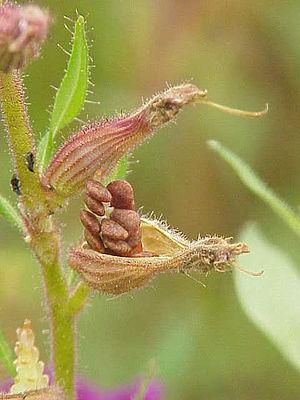
Cuphea est un genre de plantes à fleur de la famille des Lythraceae, qui comprend environ 260 espèces, originaires des régions tempérées chaudes et tropicales des Amériques. Les espèces du genre comprennent de petites herbacées annuelles ou vivaces et des arbustes semi-ligneux atteignant jusqu'à 2 mètres de hauteur. Généralement, ils sont connus comme Cupheas, ou, dans le cas de certaines espèces, comme plante-cigare. Le nom générique est dérivé du grec mot κυφος, signifiant "plié", "courbé" ou "bosselé".